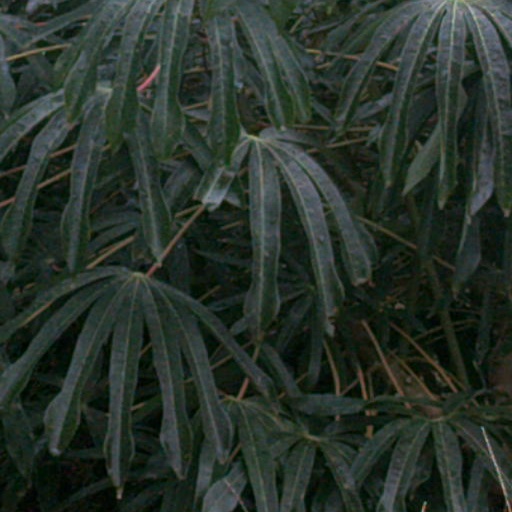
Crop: cassava